Sabase Station

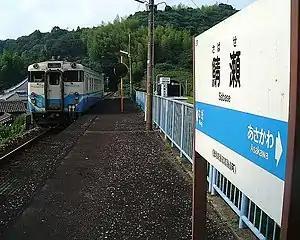
Sabase Station, July 2002

is a passenger railway station located in the town of Kaiyō, Kaifu District, Tokushima Prefecture, Japan. It is operated by JR Shikoku and has the station number "M25".